Allergies in children

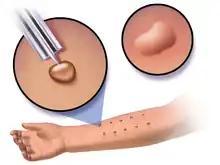
Skin Prick Test

There are two types of skin tests that are commonly used for diagnosing allergies. The first one done is the skin prick test, which can identify most allergens. This test involves pricking a needle through a drop of each control and allergen test solutions into the child’s skin. The intradermal test may be done second if no allergen is identified with the skin prick test. This test is more sensitive and involves injecting tiny amounts of the control and allergen test solutions into the child’s skin with a needle. For either test, any allergies will result with a wheal and flare reaction (swelled center and surrounding circular red area) at the pinprick site. For accurate results, any child undergoing either test will need to stop taking any drugs/medications that may suppress a reaction.